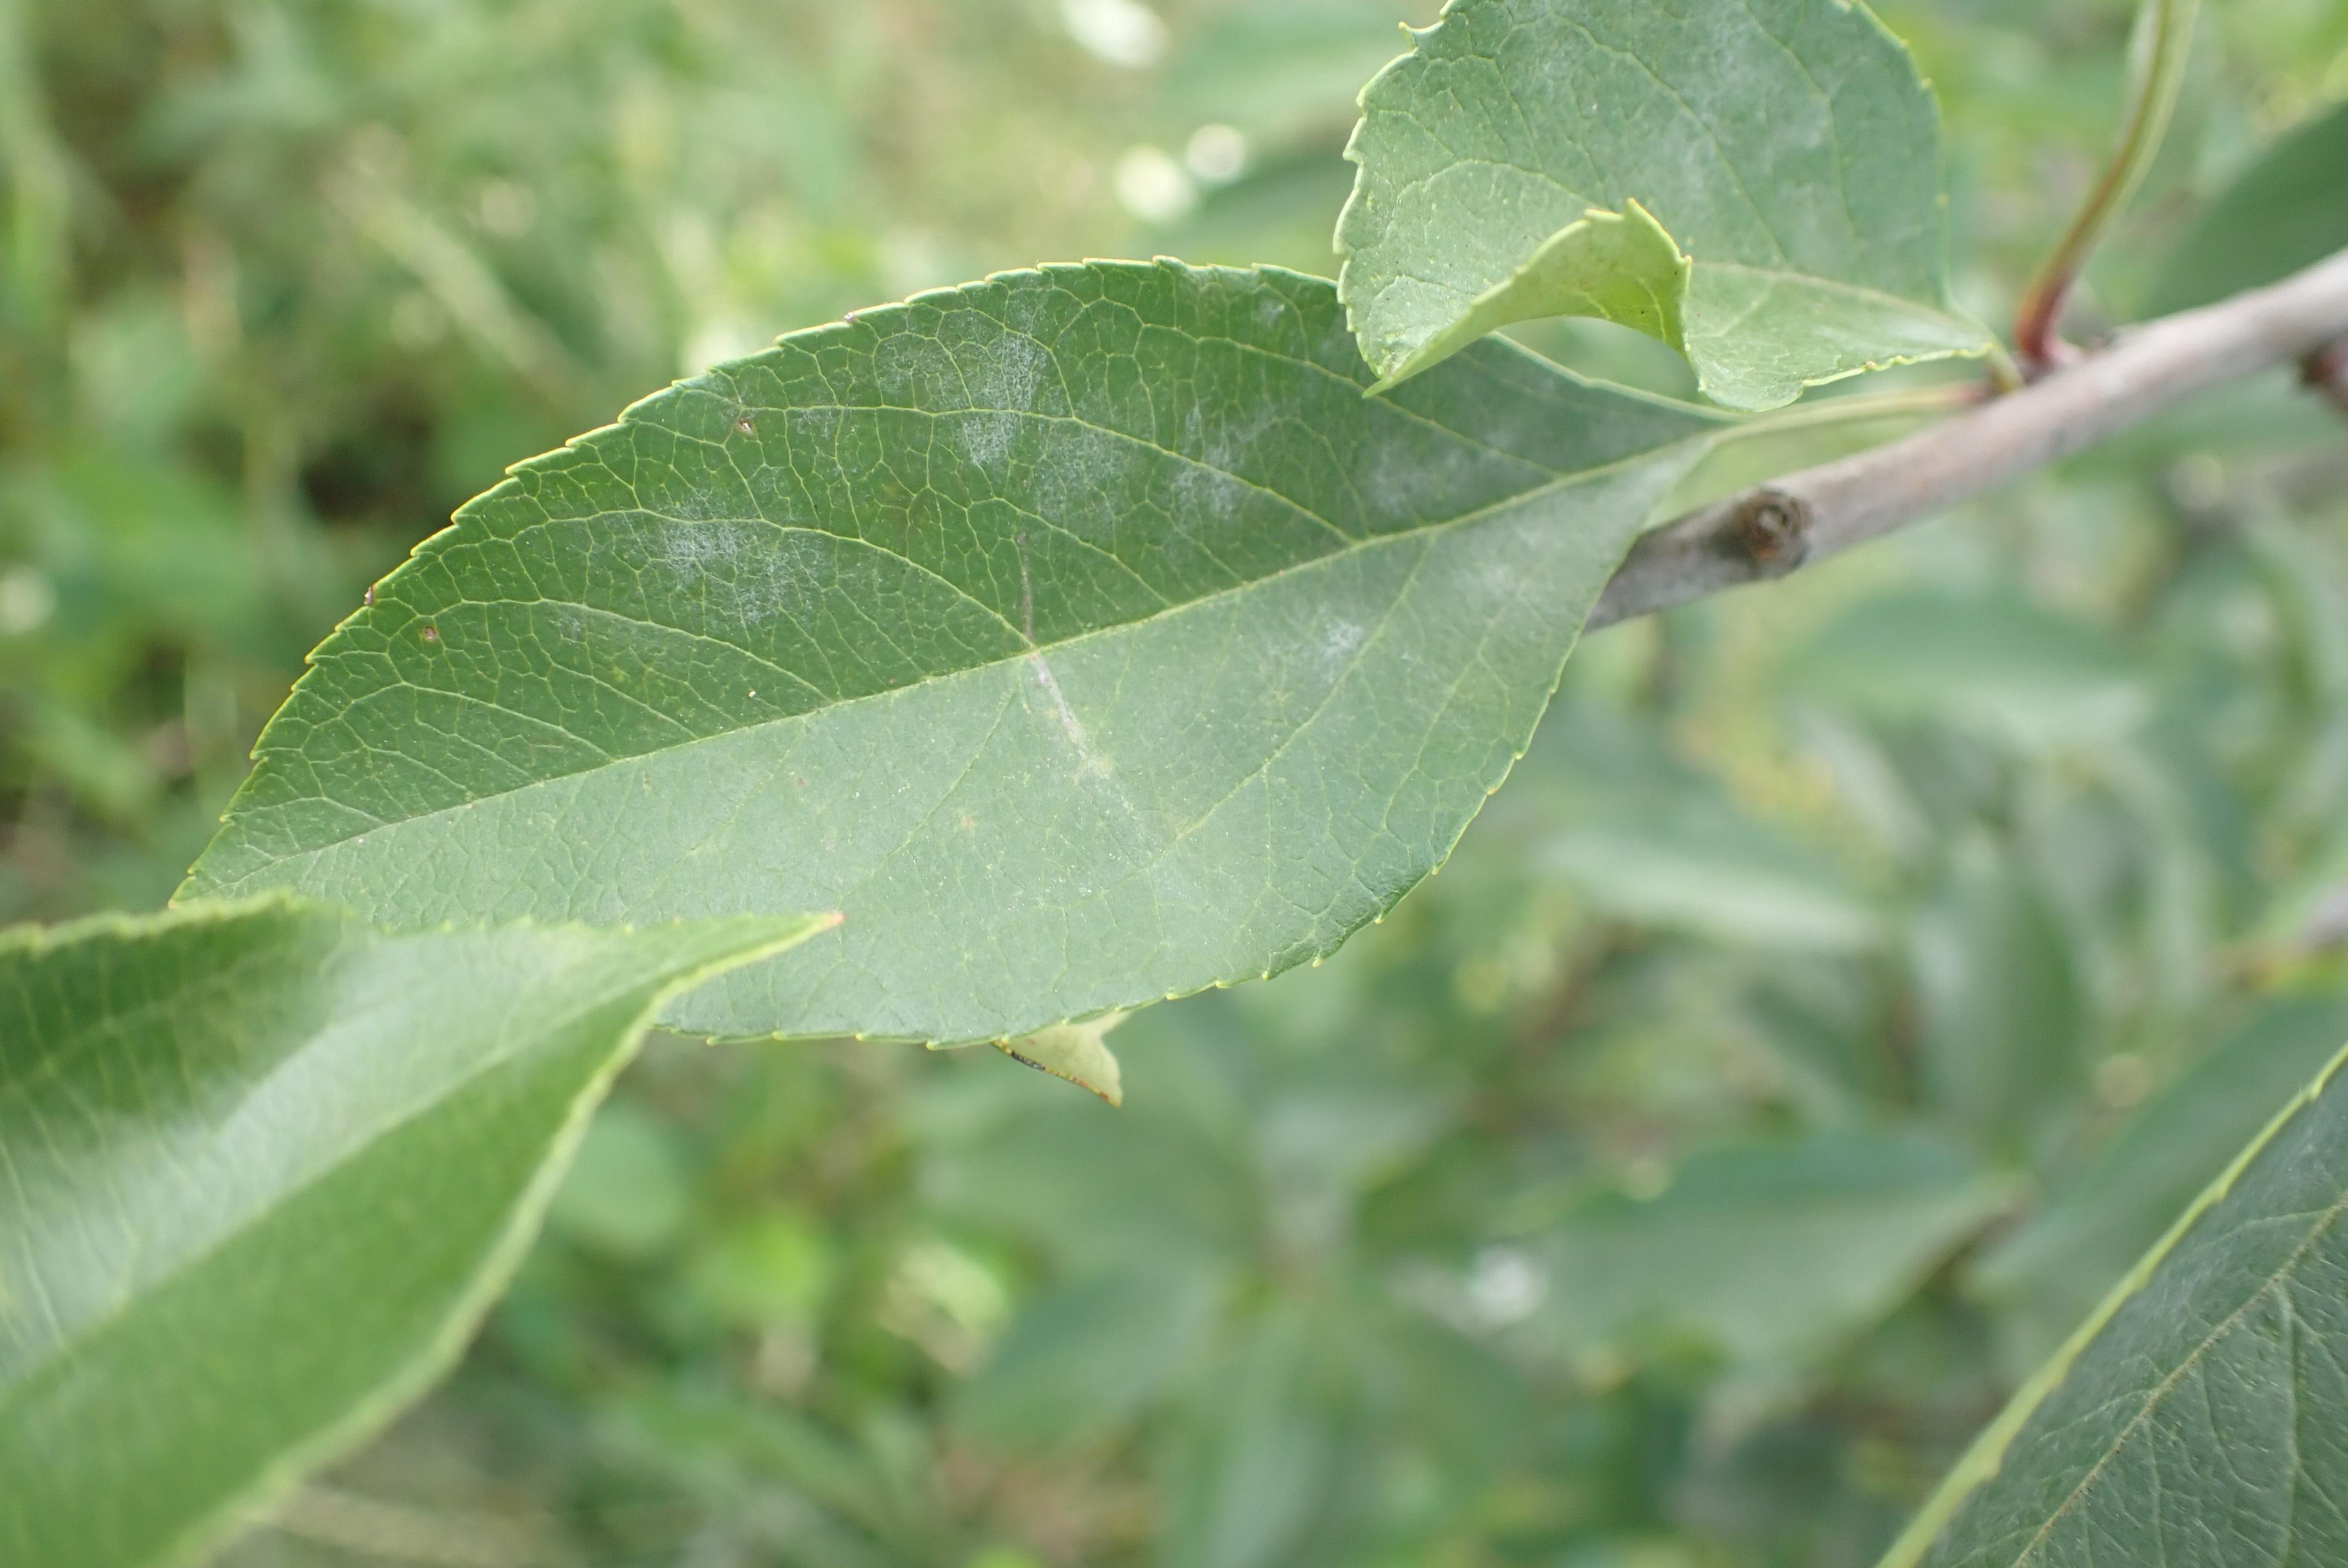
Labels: powdery_mildew